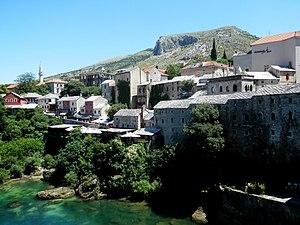
La čaršija de Kujundžiluk est située en Bosnie-Herzégovine, dans la ville de Mostar et sur le territoire de la Ville de Mostar. Cet ensemble urbanistique, qui remonte à la période ottomane, est inscrit sur la liste provisoire des monuments nationaux de Bosnie-Herzégovine.